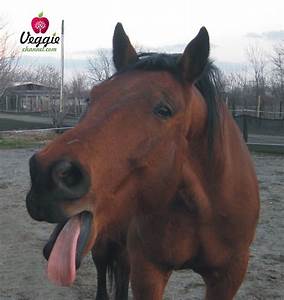
Label: horse